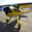
Label: airplane